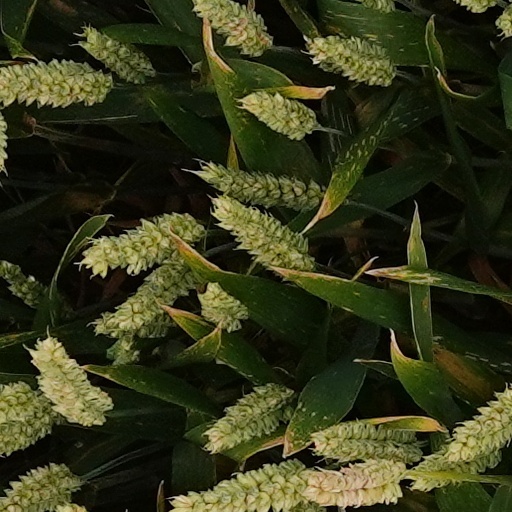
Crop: wheat